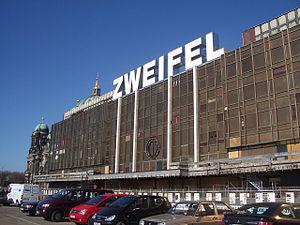
Le palais de la République était un bâtiment du centre de Berlin, capitale de l'Allemagne. Au moment de la division de la ville, il se trouvait dans la partie orientale, alors capitale de l'ex-république démocratique allemande. Ouvert en 1976, il fut le siège de la Volkskammer — le parlement est-allemand— et un important lieu culturel et de rencontre. En 2002, le Bundestag s'est prononcé pour sa destruction qui a commencé le 27 février 2006 et qui a pris fin le 2 décembre 2008.